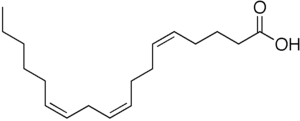
L'acide pinolénique, parfois improprement appelé acide pinoléique, est un acide gras polyinsaturé oméga-6 correspondant à l'acide tout-cis-Δ5,9,12 octadécatriénoïque. On le trouve dans le pin de Sibérie, le pin blanc de Corée et plus particulière dans l'huile extraite des pignons correspondants.